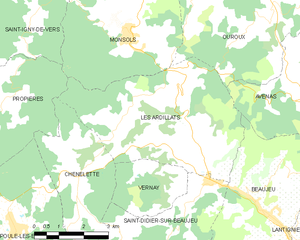
Carte des communes françaises